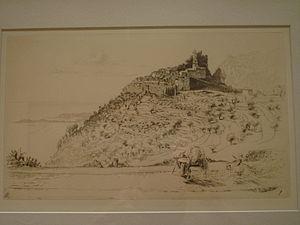
Gravure ancienne d'Èze (Alpes-Maritimes).